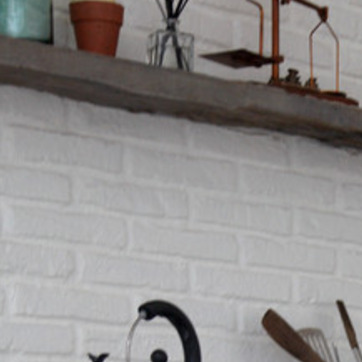
Material: brick